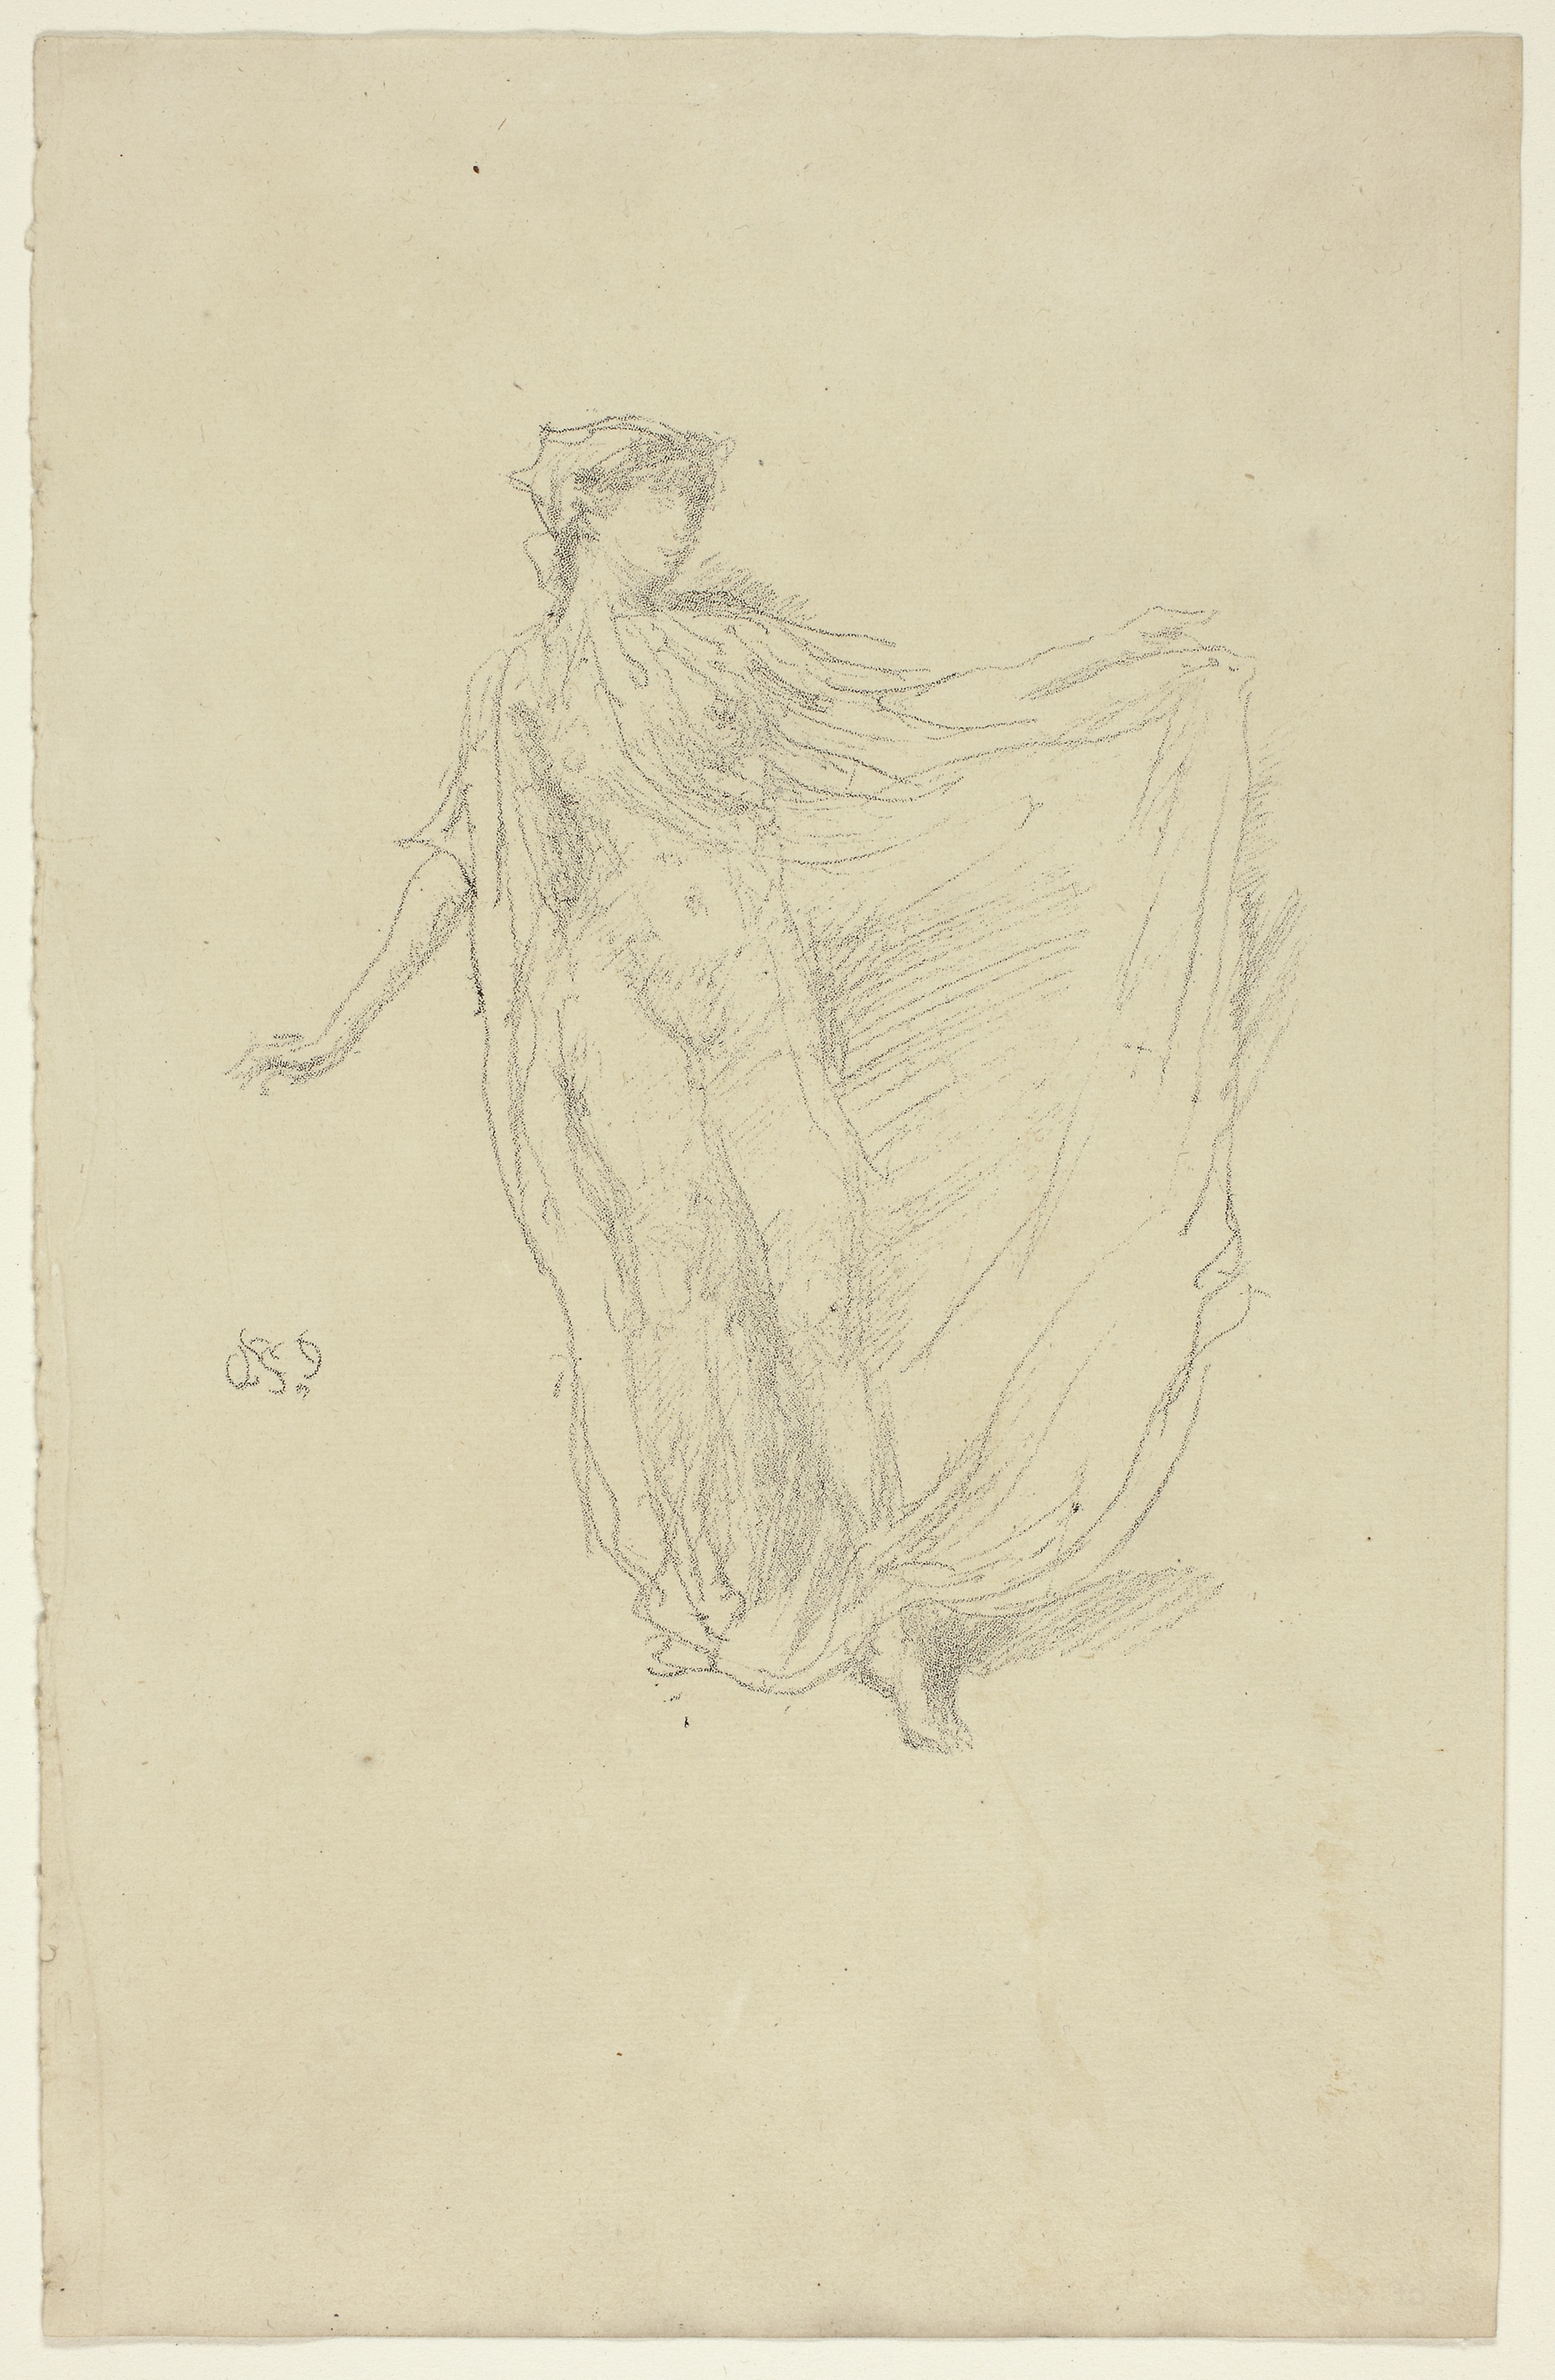
drawing, fauna, figure drawing, sketch, art, artwork, illustration, paper, visual arts, portrait, self portrait, font, costume design